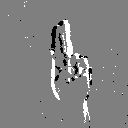
ASL letter: u